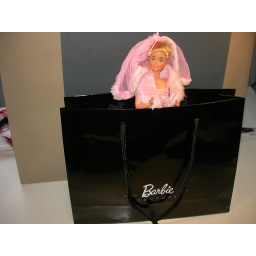
Pretty in pink in bag